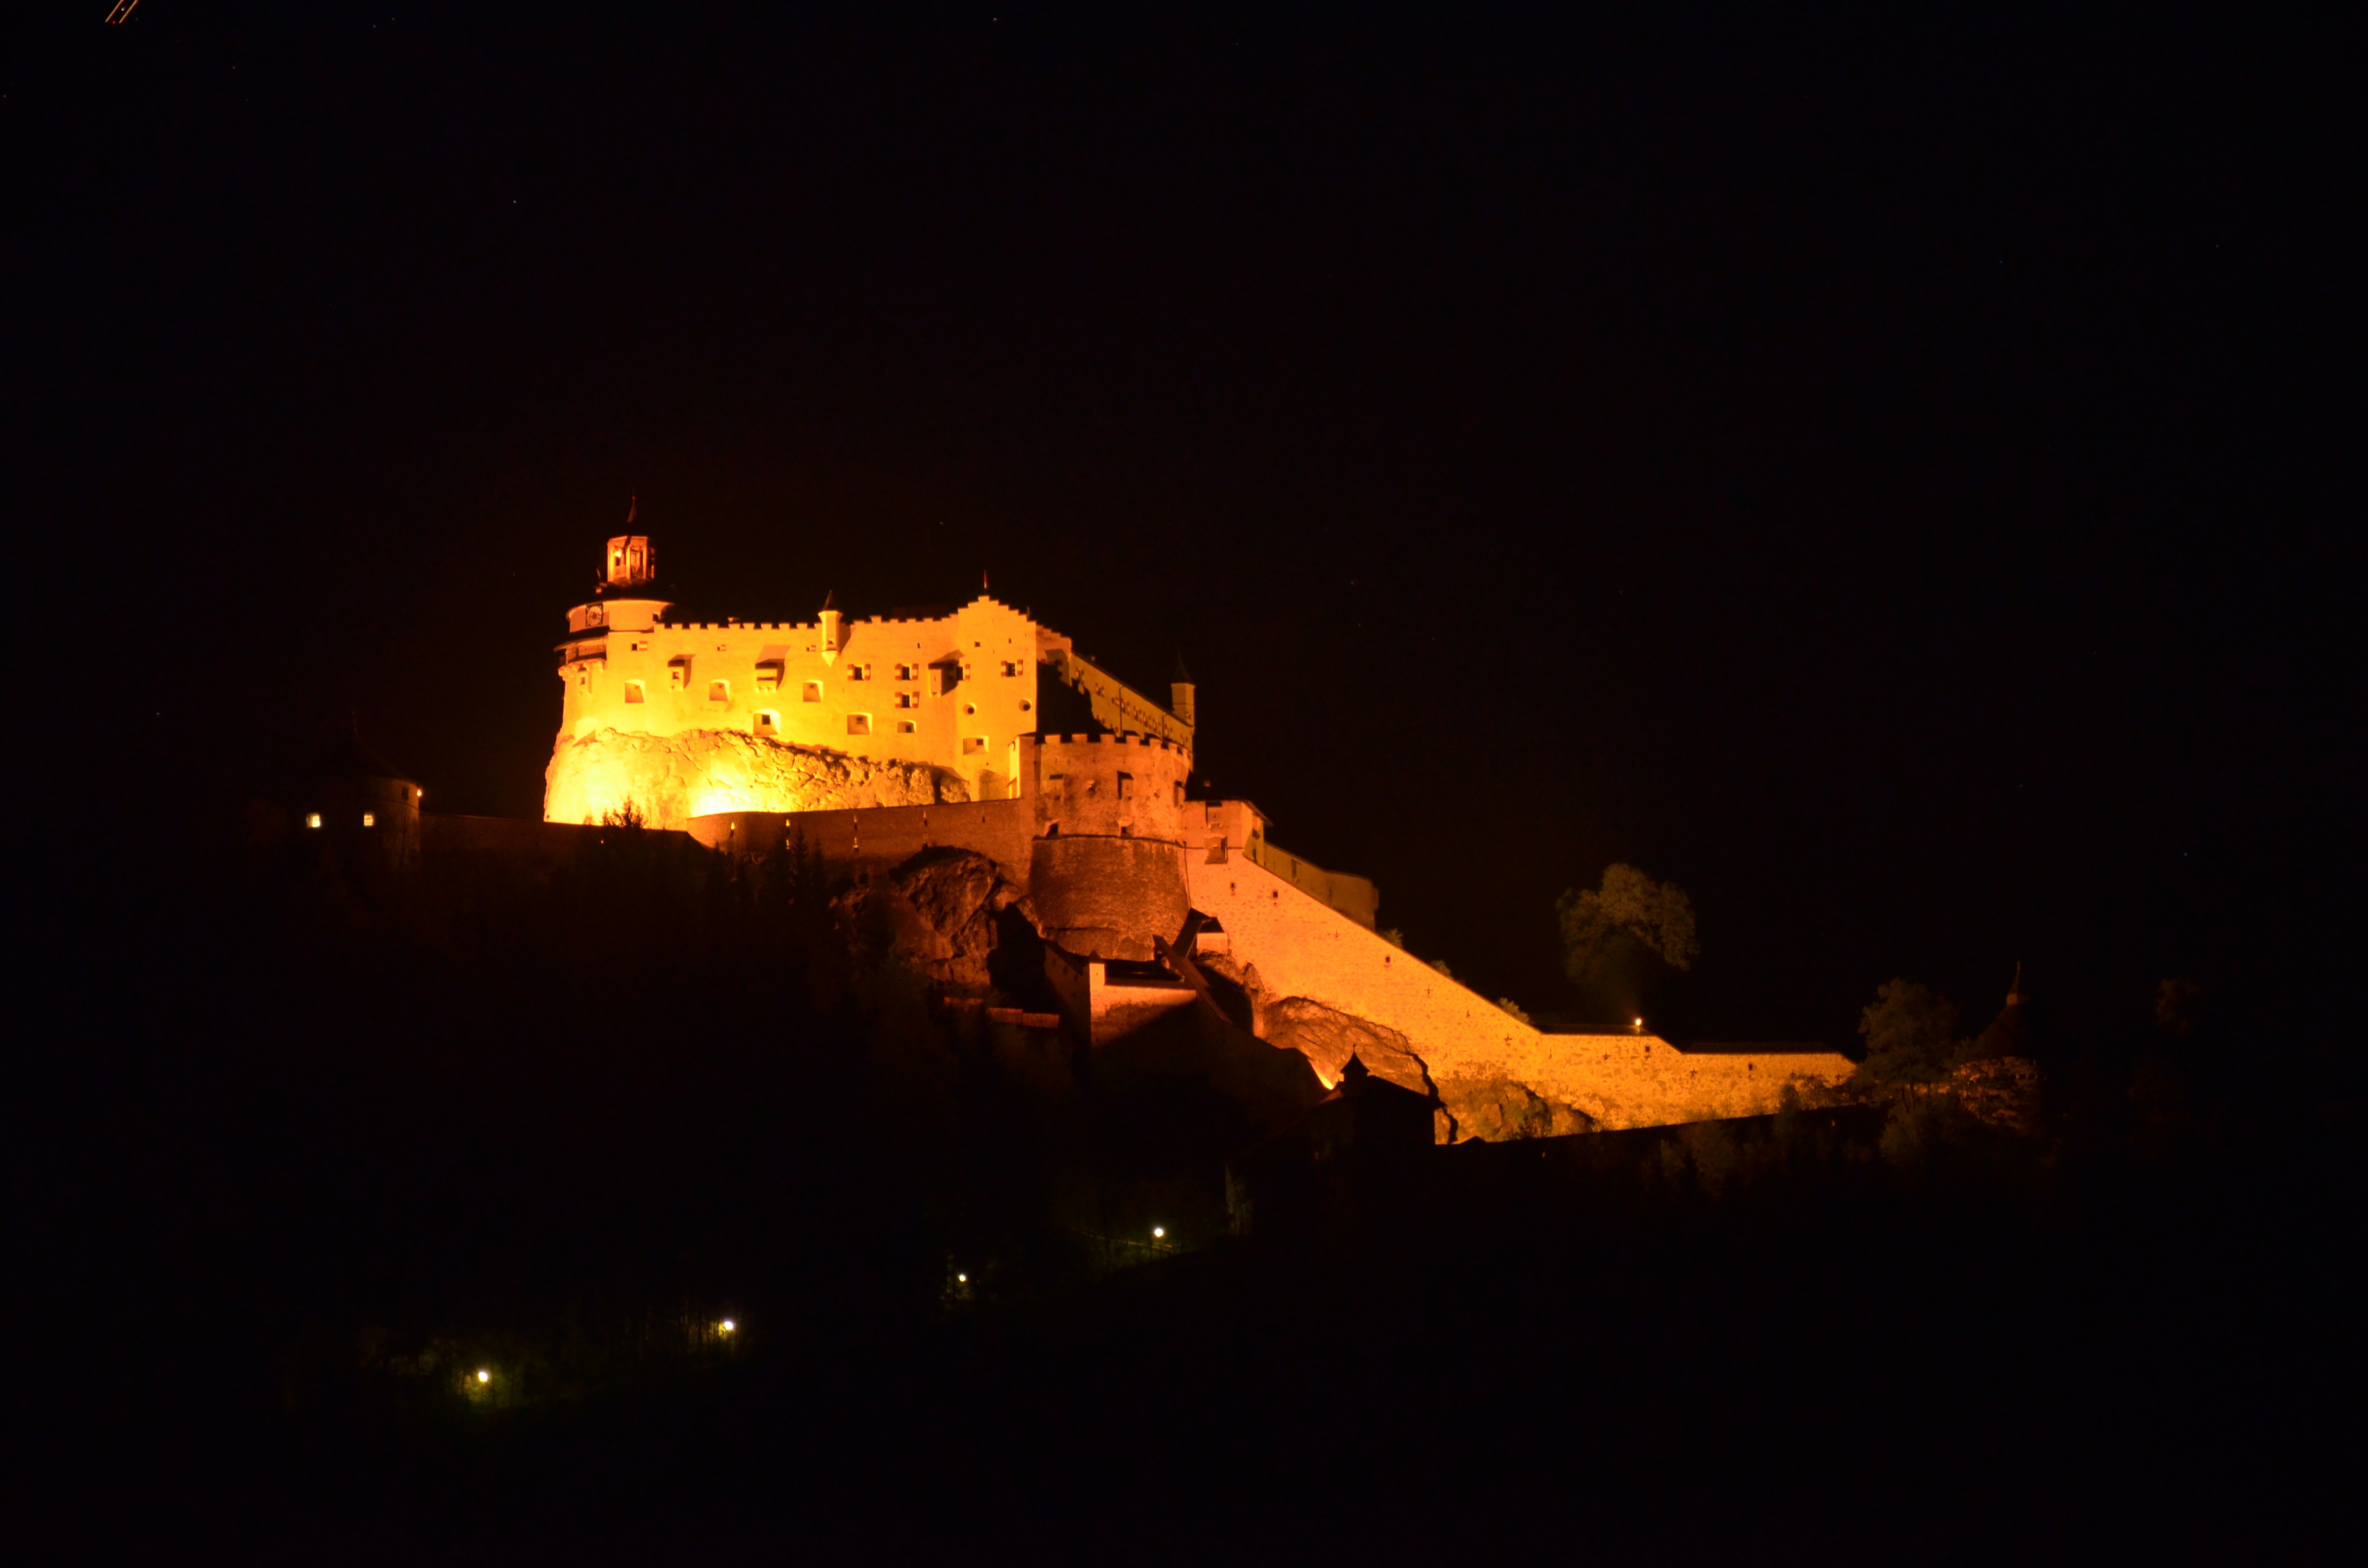
light, night, building, wall, dark, dusk, evening, castle, darkness, lighting, bonfire, fortress, gold, middle ages, night photograph